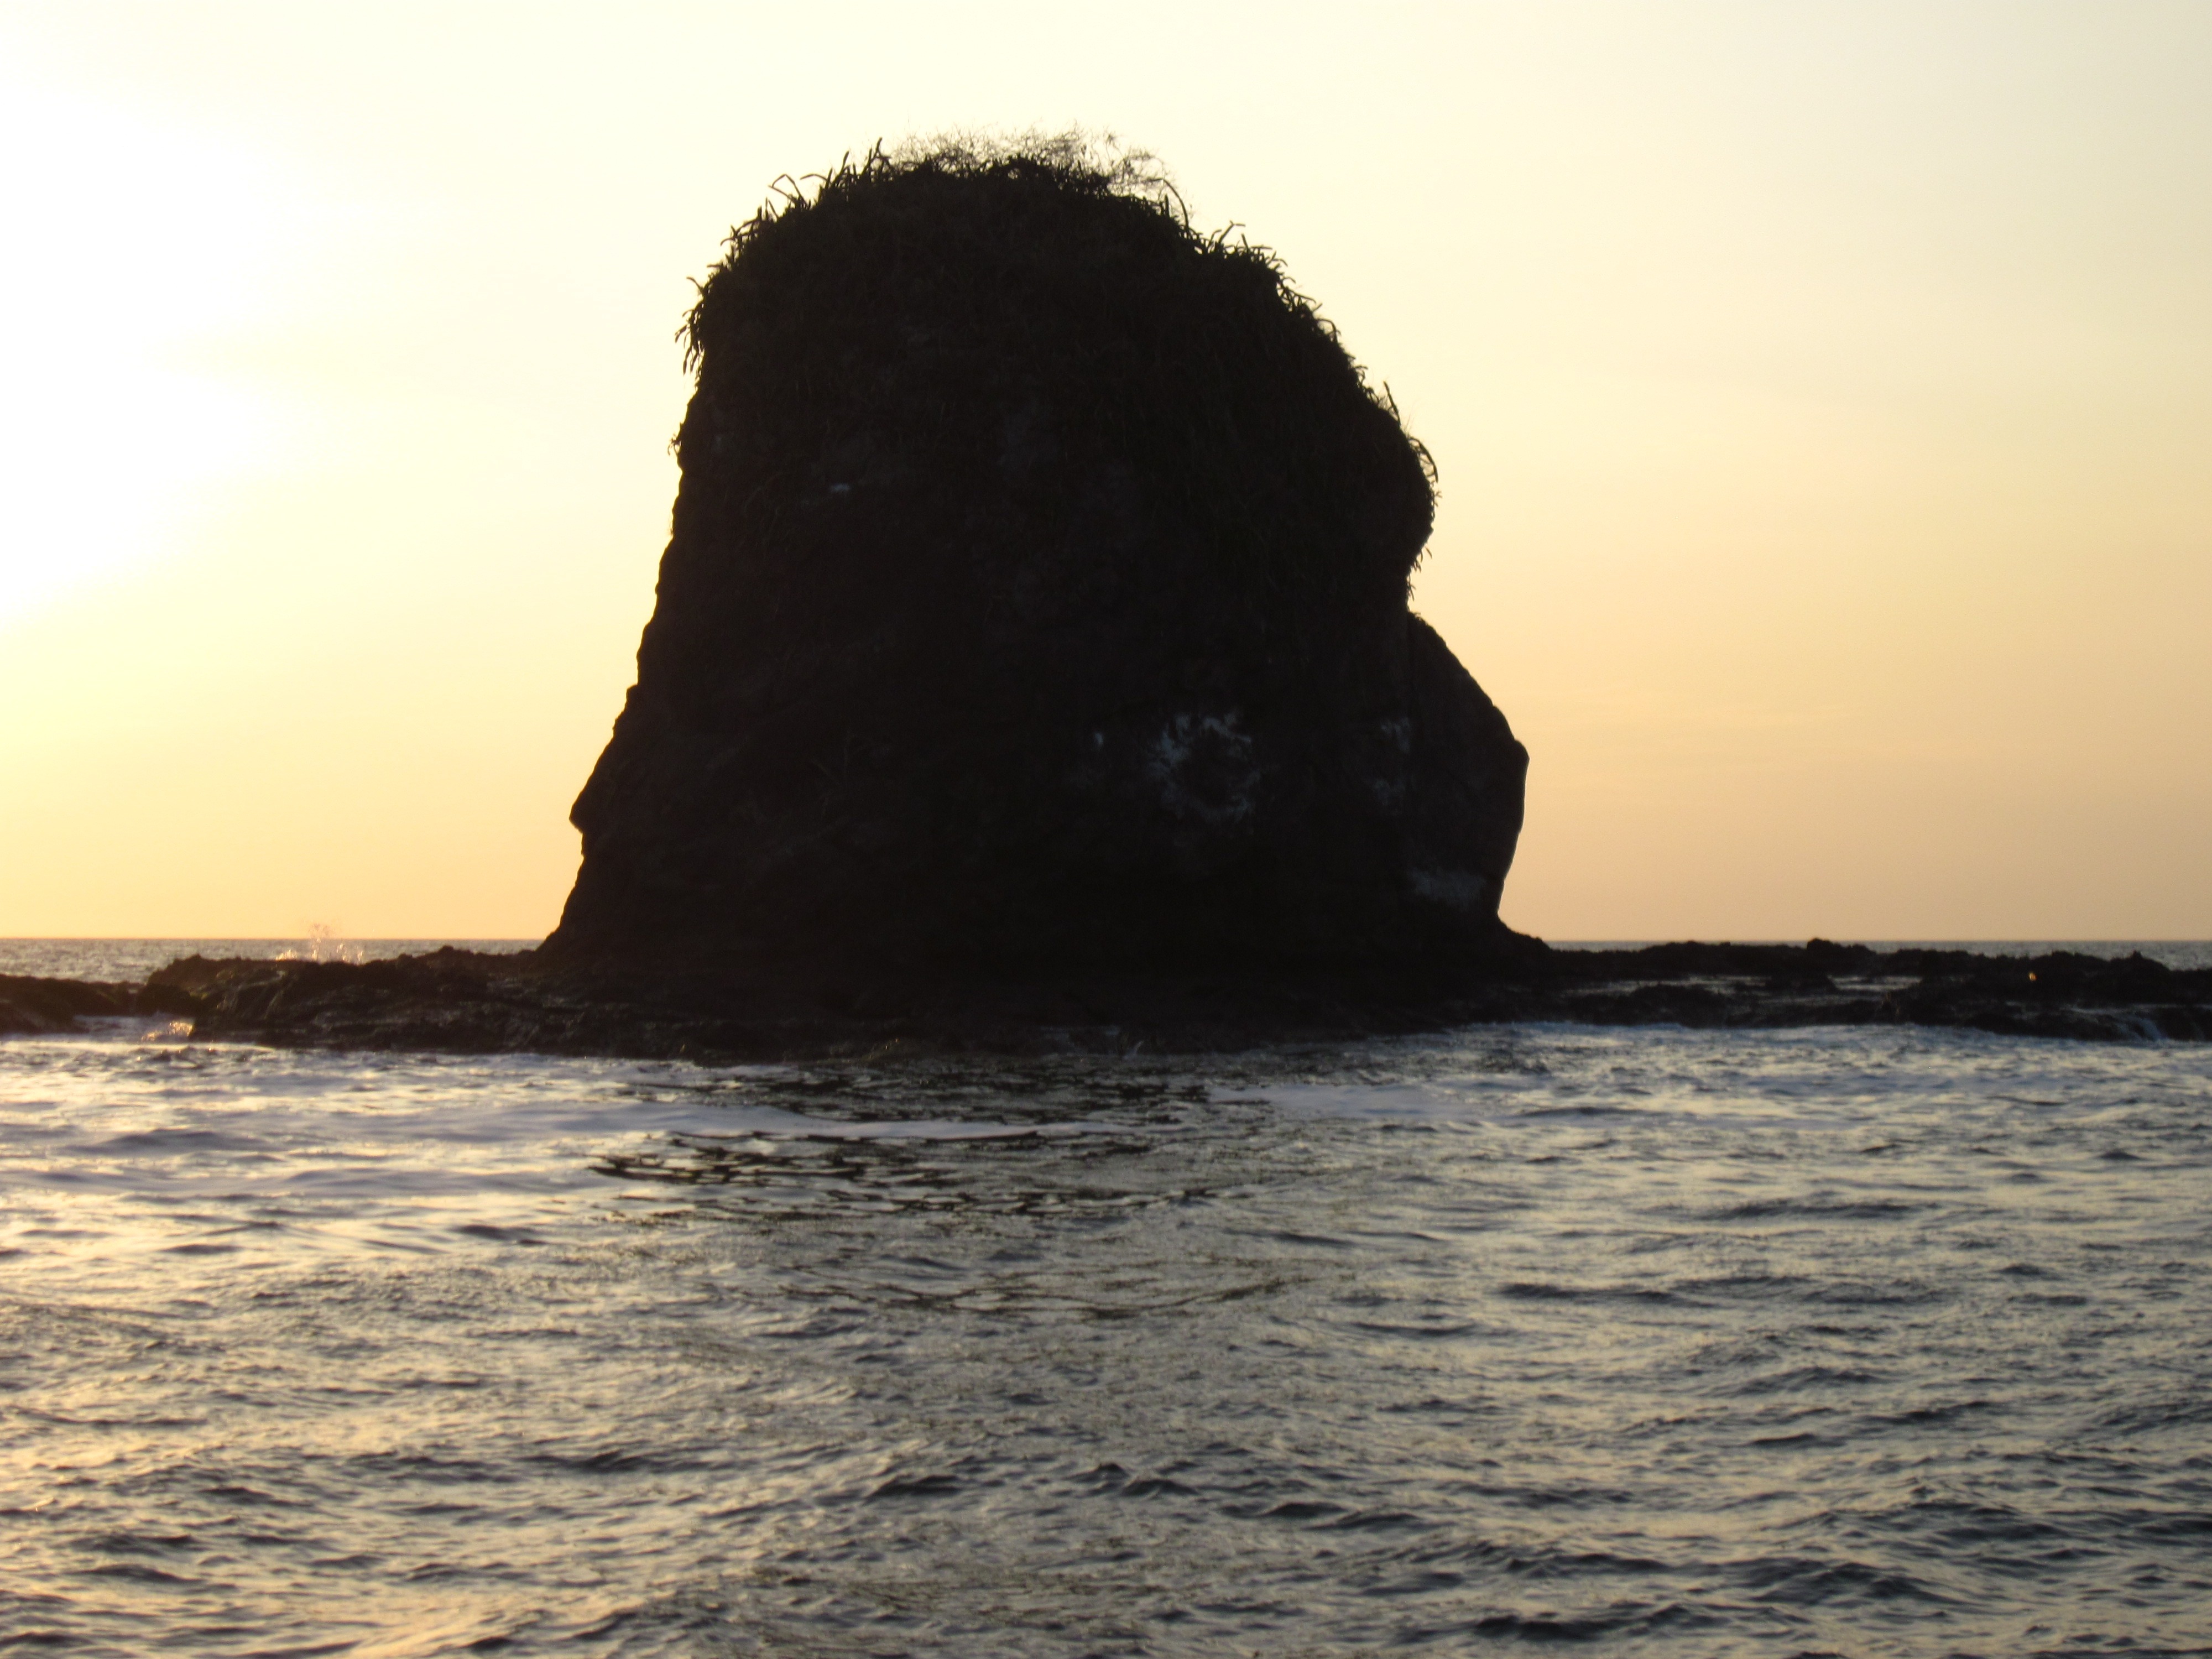
beach, sea, coast, water, sand, rock, ocean, horizon, silhouette, sunrise, sunset, sunlight, morning, shore, wave, dawn, cliff, dusk, evening, tower, bay, island, rocky, terrain, material, body of water, deserted, tall, cape, islet, costa rica, wind wave, monkey head